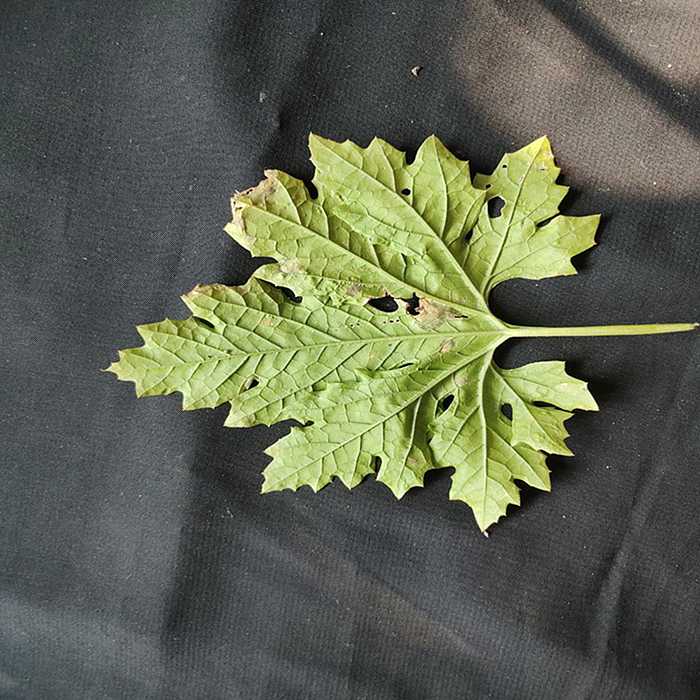
Plant: Bitter Gourd
Label: Downey mildew